Vader (crater)

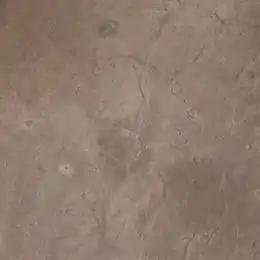
Photo of Charon centered on Ripley Crater. Nostromo Chasma crosses Ripley vertically. Organa Crater is at 9:00, and Vader is the dark crater at 12:00

Vader is the unofficial name given to a dark crater on Pluto's largest moon Charon. The floor of Vader is darker than the surrounding terrain, covered in the same reddish-brown dark material that covers Mordor Macula on Charon's north pole. Though Charon's surface trends darker with increasing latitude, some craters, such as Vader, interrupt this trend. The crater was discovered by NASA's "New Horizons" space probe on its way by Pluto. It is named after the character Darth Vader from the "Star Wars" media franchise; the name has yet to be officially approved by the International Astronomical Union (IAU).